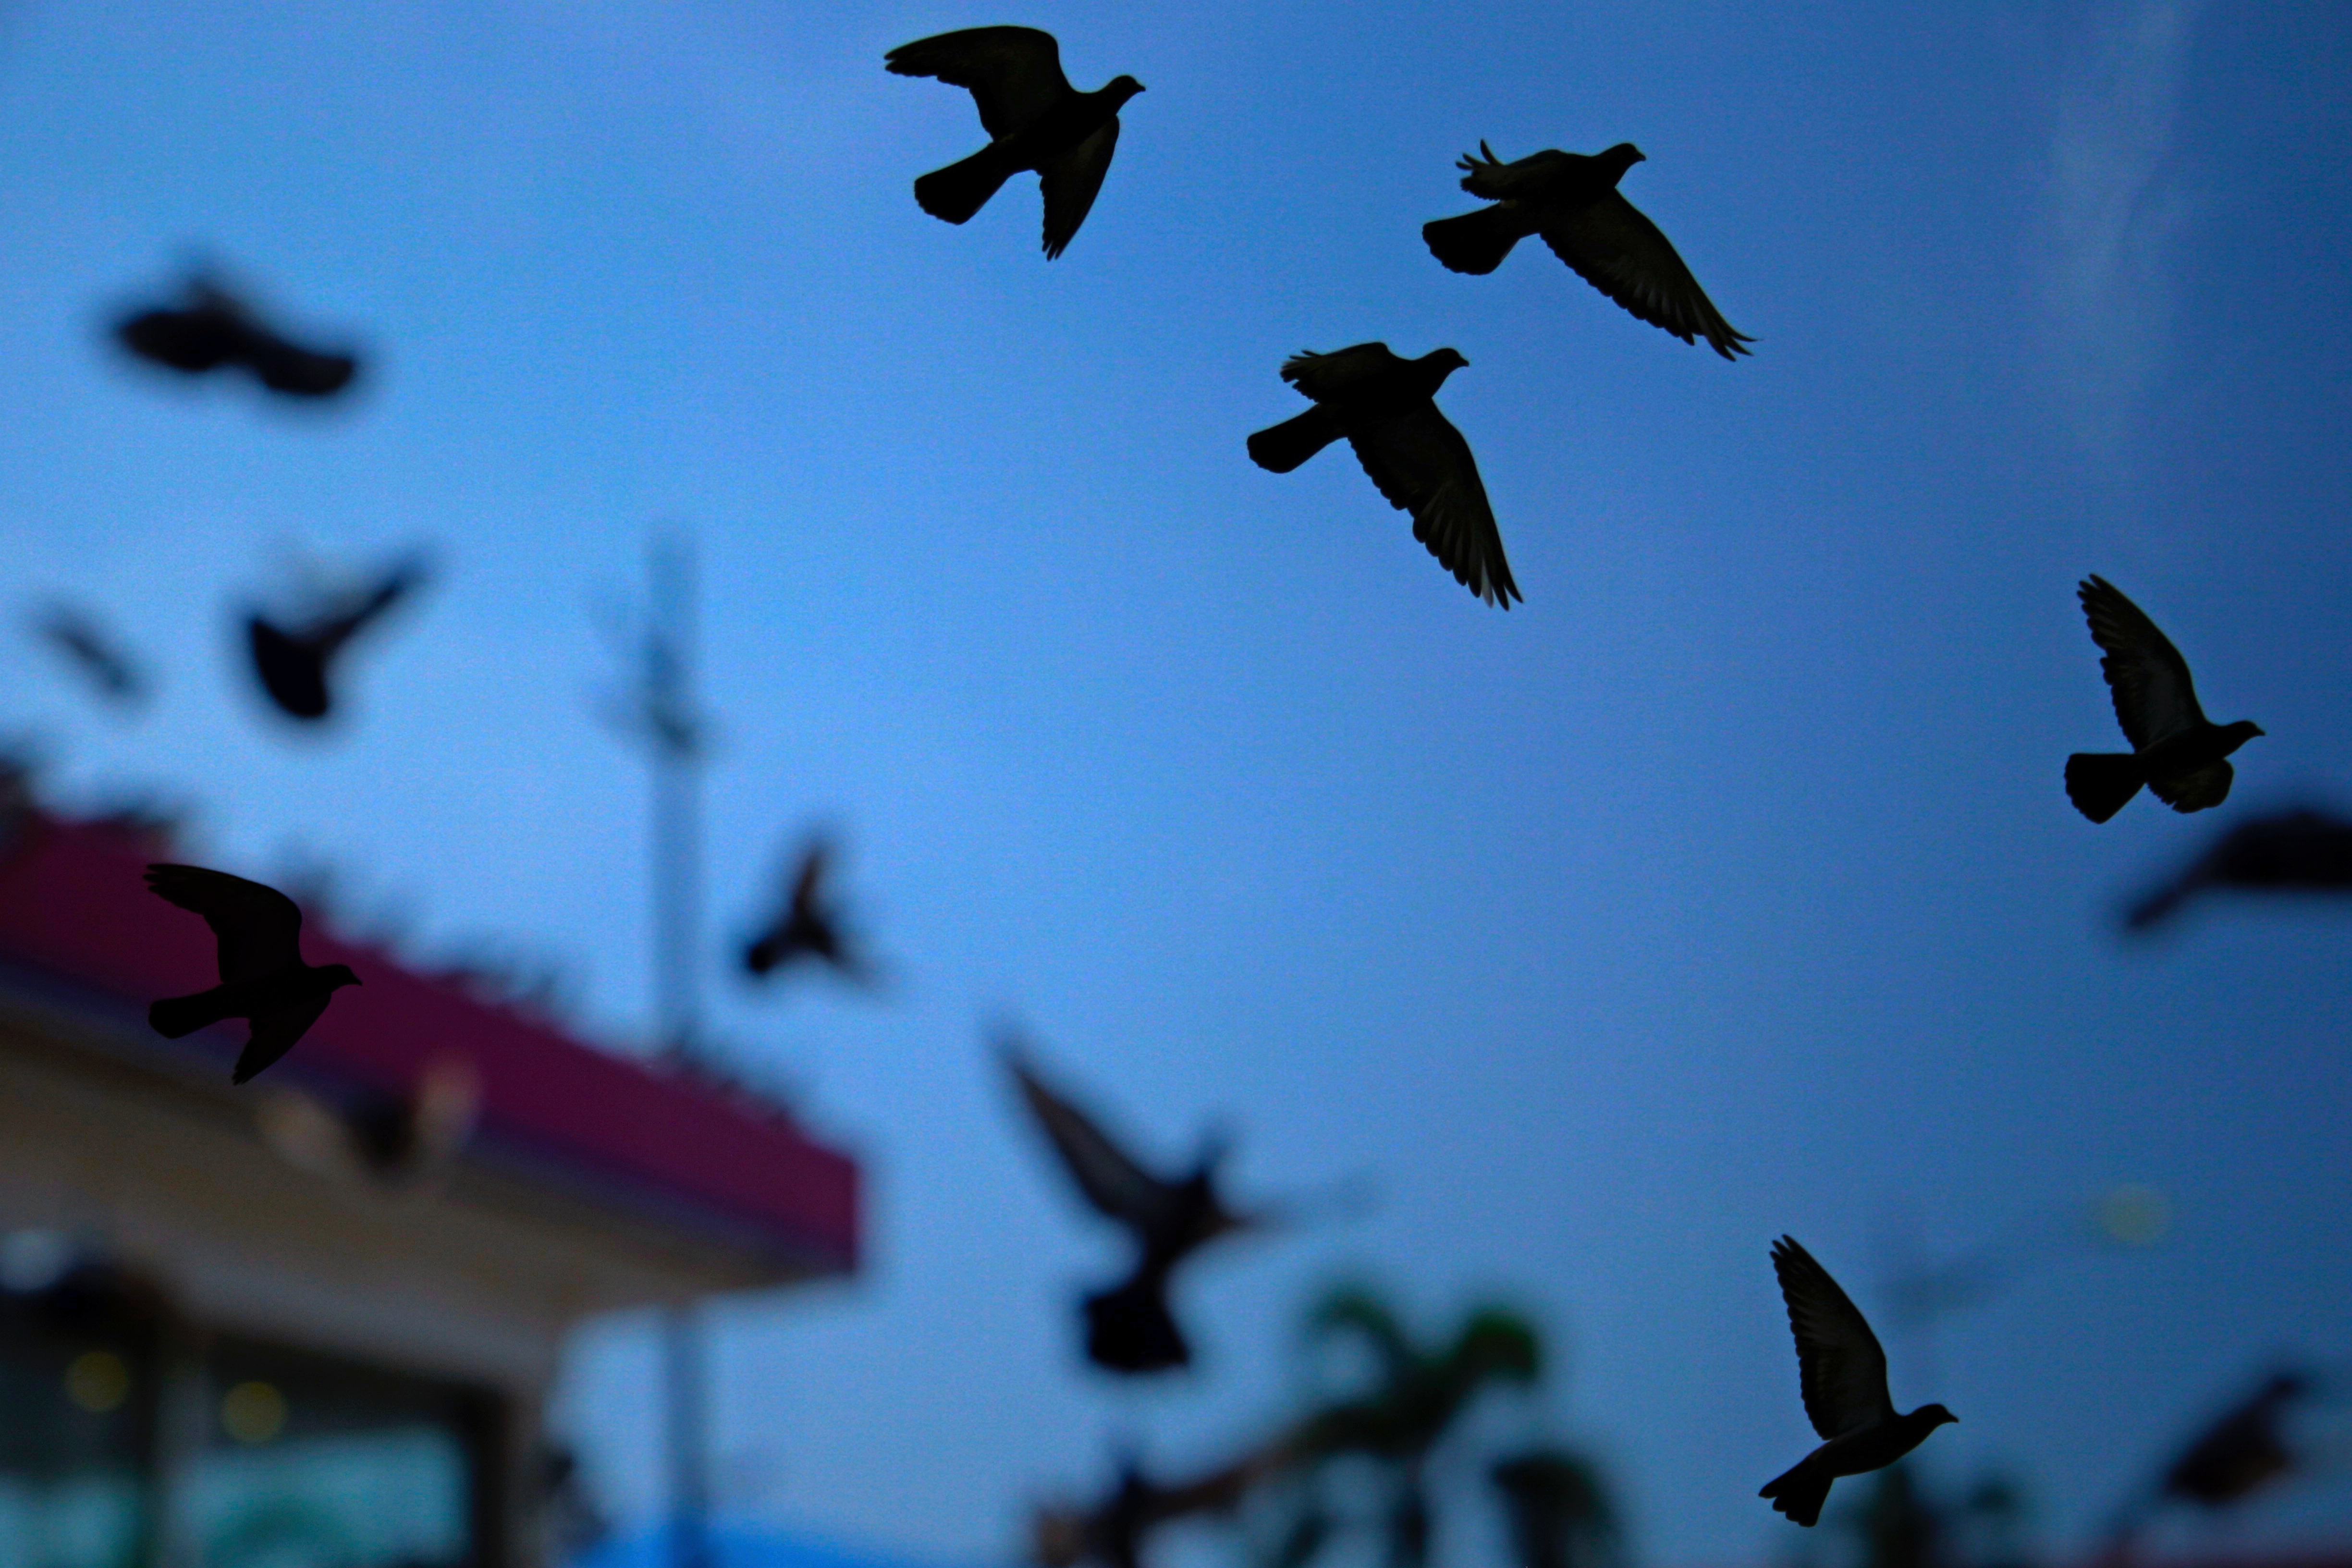
bird, sky, flower, blue, perching bird